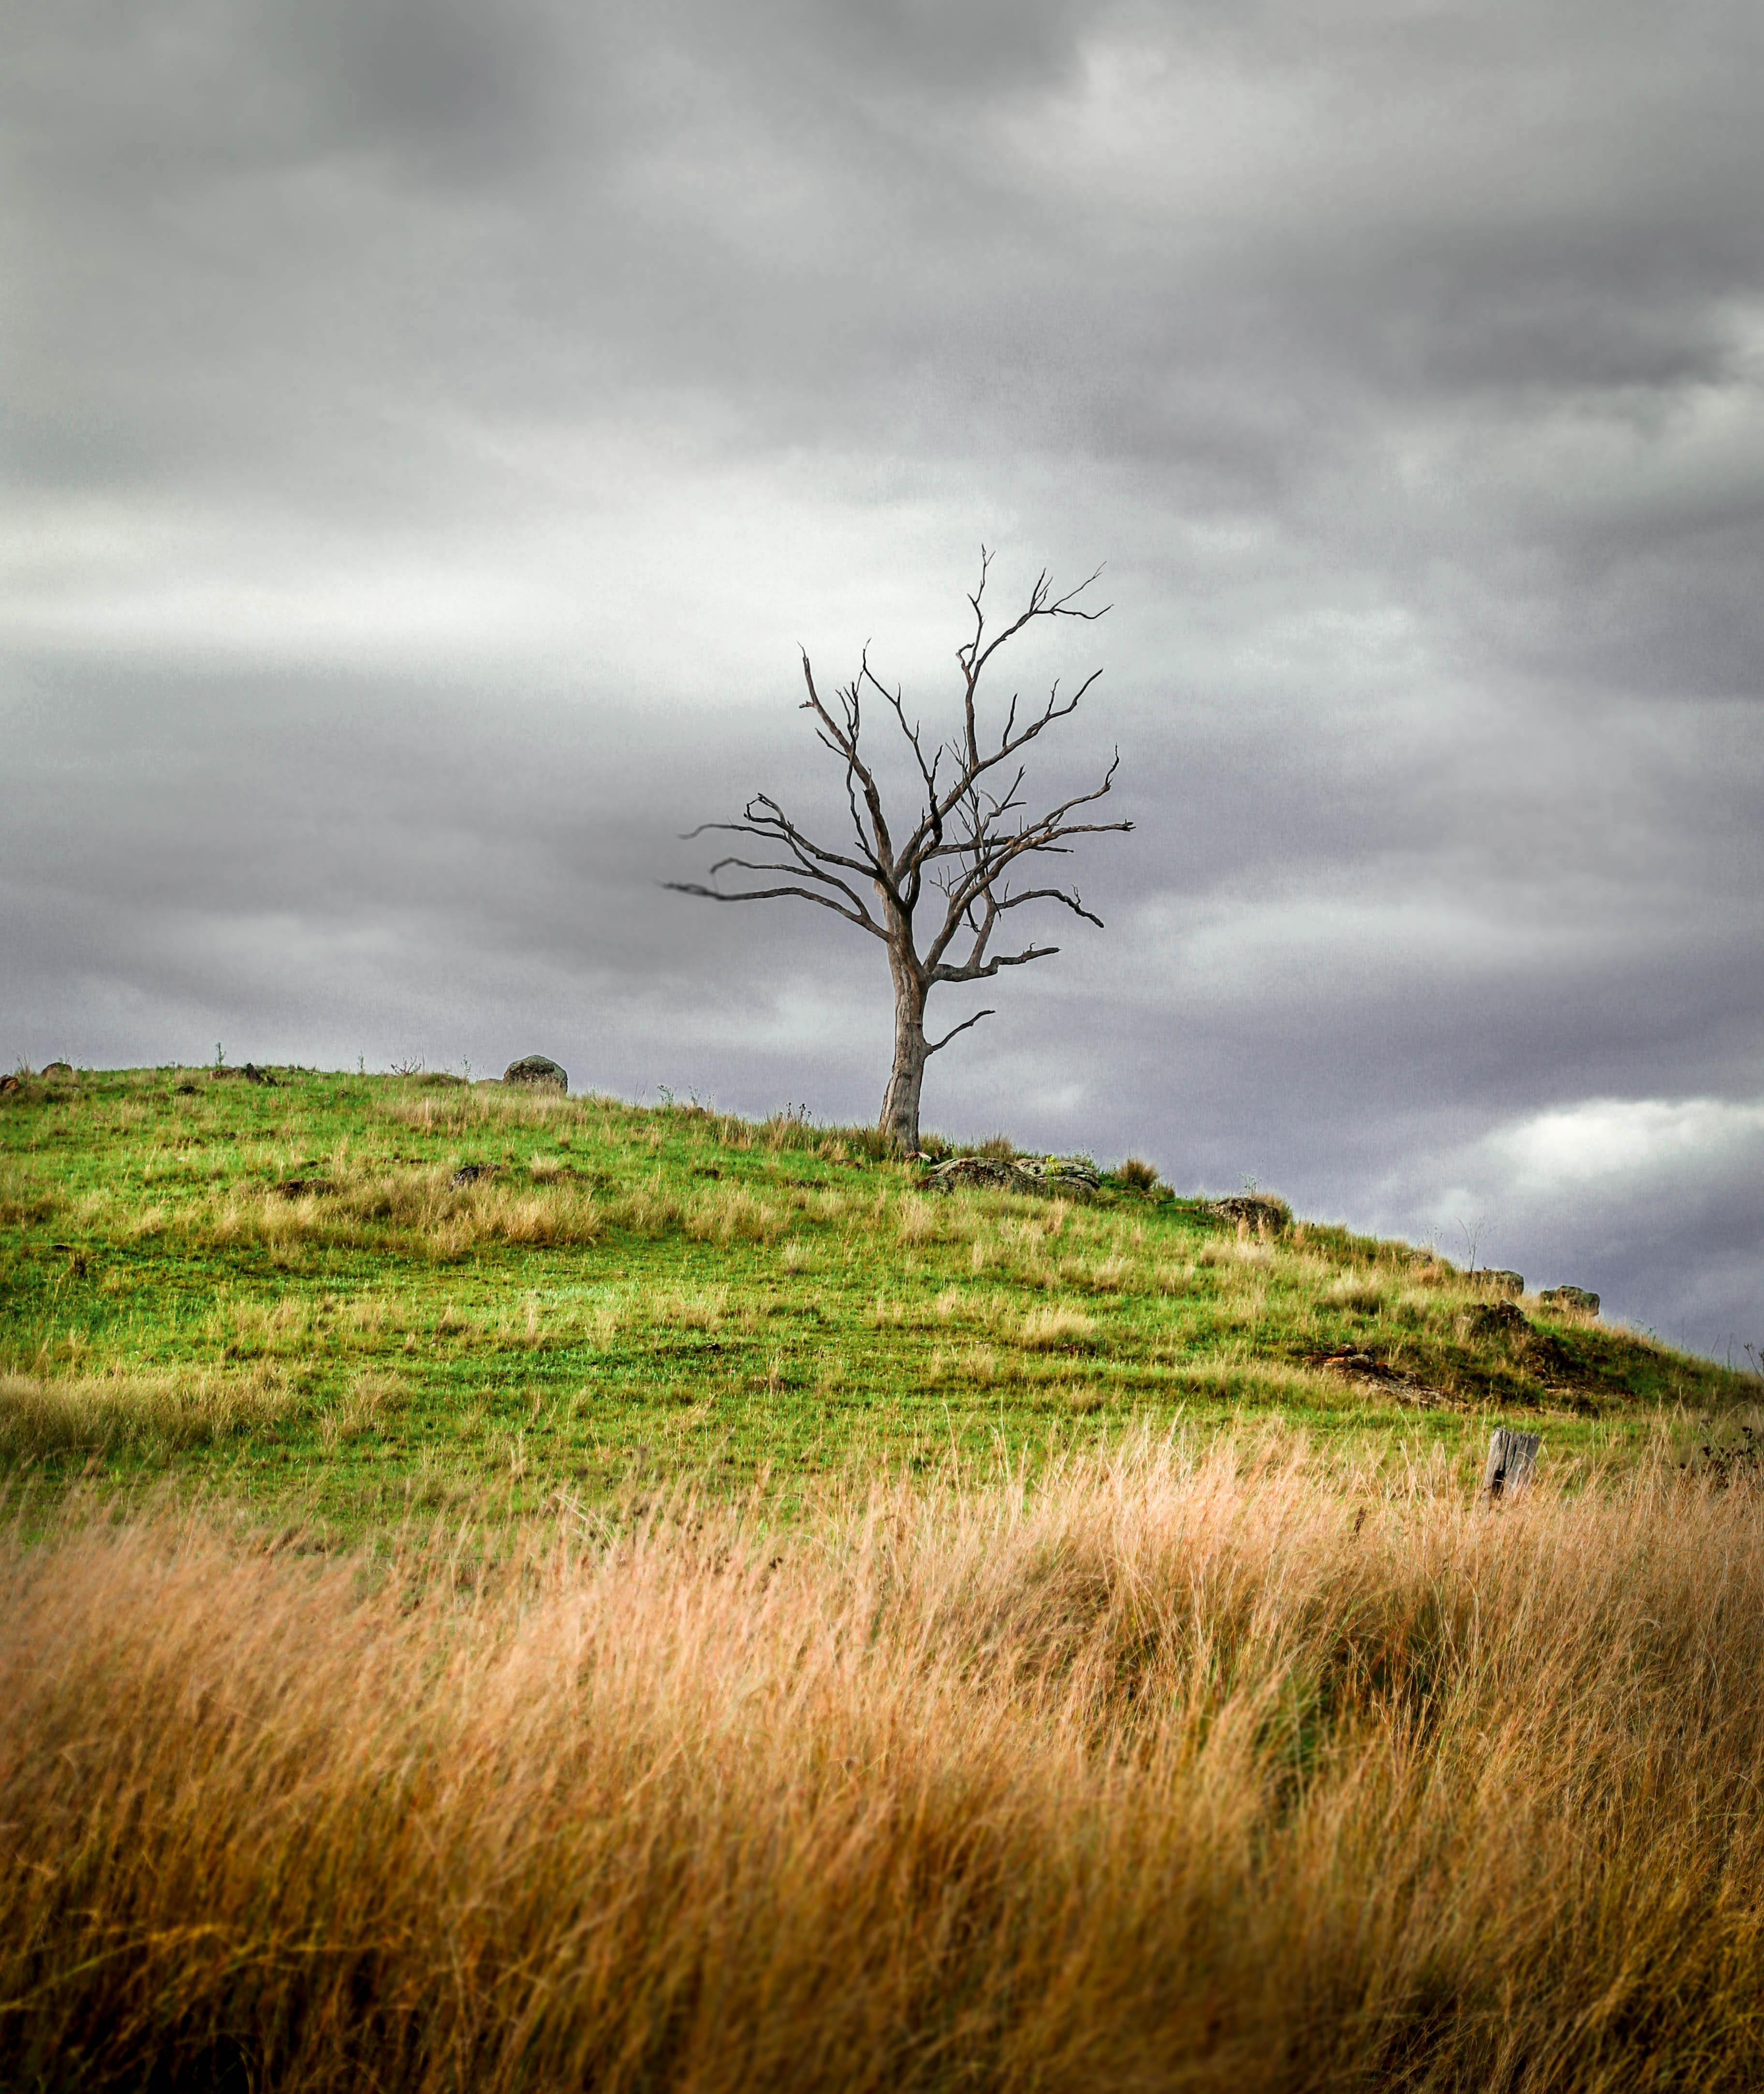
landscape, coast, tree, nature, grass, horizon, marsh, wilderness, mountain, cloud, plant, sky, mist, field, meadow, prairie, morning, hill, wind, green, scenic, dead tree, lonely, savanna, plain, grassland, wetland, habitat, ecosystem, steppe, rural area, meteorological phenomenon, natural environment, geographical feature, atmospheric phenomenon, grass family, woody plant